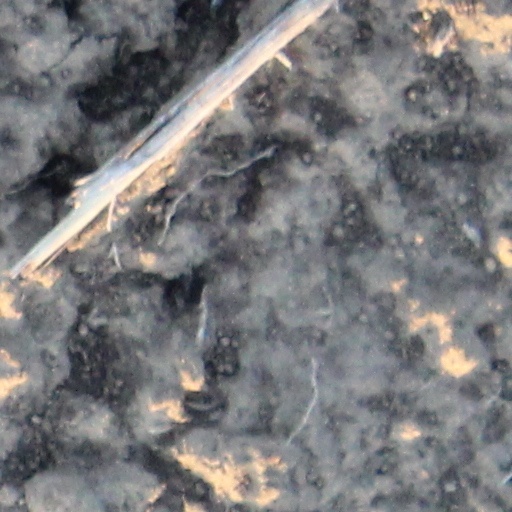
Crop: wheat